Bradley Station

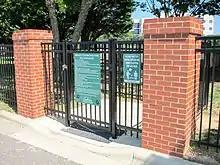
Bradley Station Dog Park

The station is owned by the City of Gastonia and operated by Gaston Transit. The station and the 140-space surface parking lot is open 24-hour; however, the station building is open Monday–Saturday during GT business hours. The station building includes tickets/information, restrooms, and waiting area. Outside, a long J-shaped shelter straddles along the circular bus turnaround, providing a shaded outdoor waiting area. The Bradley Station Dog Park is open daily from 7:00 a.m. to 10:00 p.m.